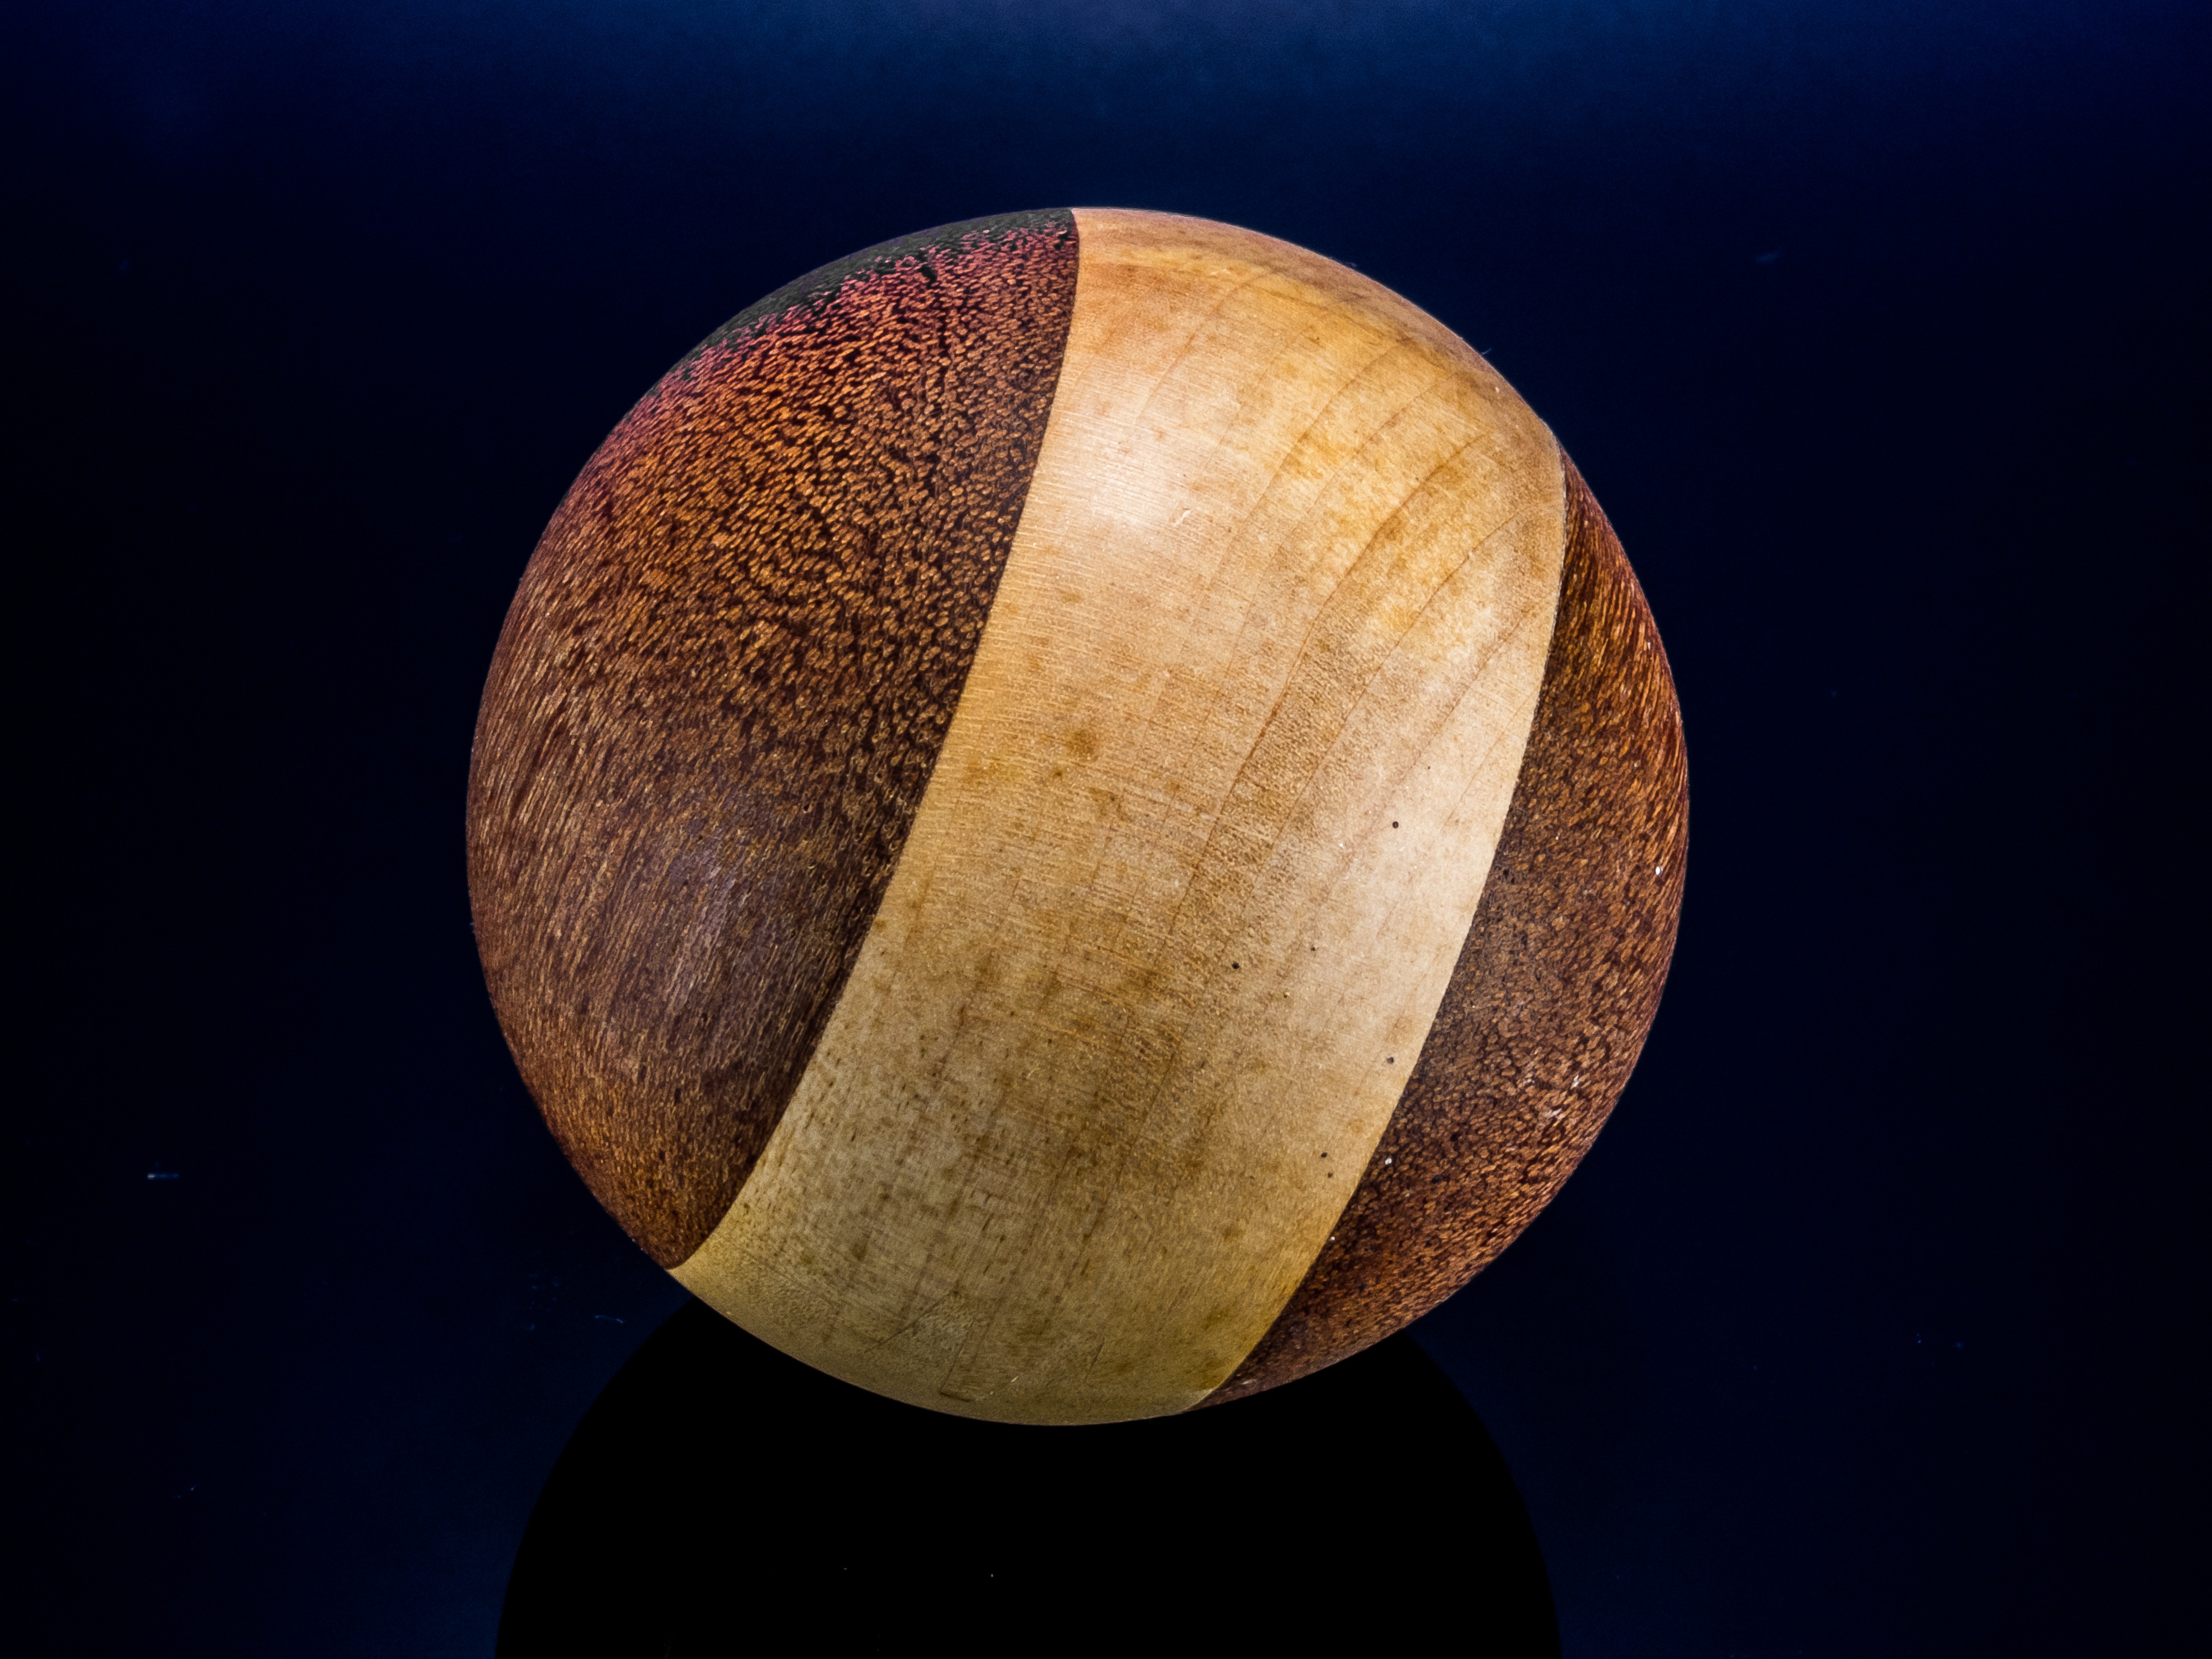
light, wood, lighting, circle, close up, sphere, planet, shape, macro photography, hand labor, turned, astronomical object, wooden ball